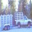
Label: truck